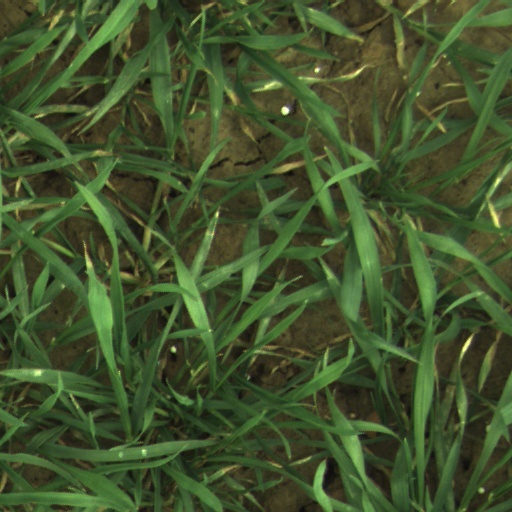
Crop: wheat